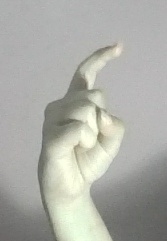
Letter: ra